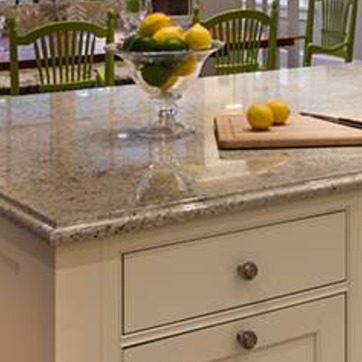
Material: polishedstone